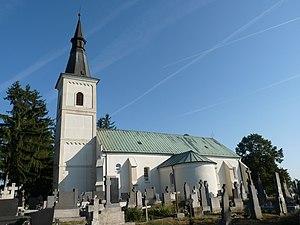
Veľké Kostoľany est un village de Slovaquie situé dans la région de Trnava.